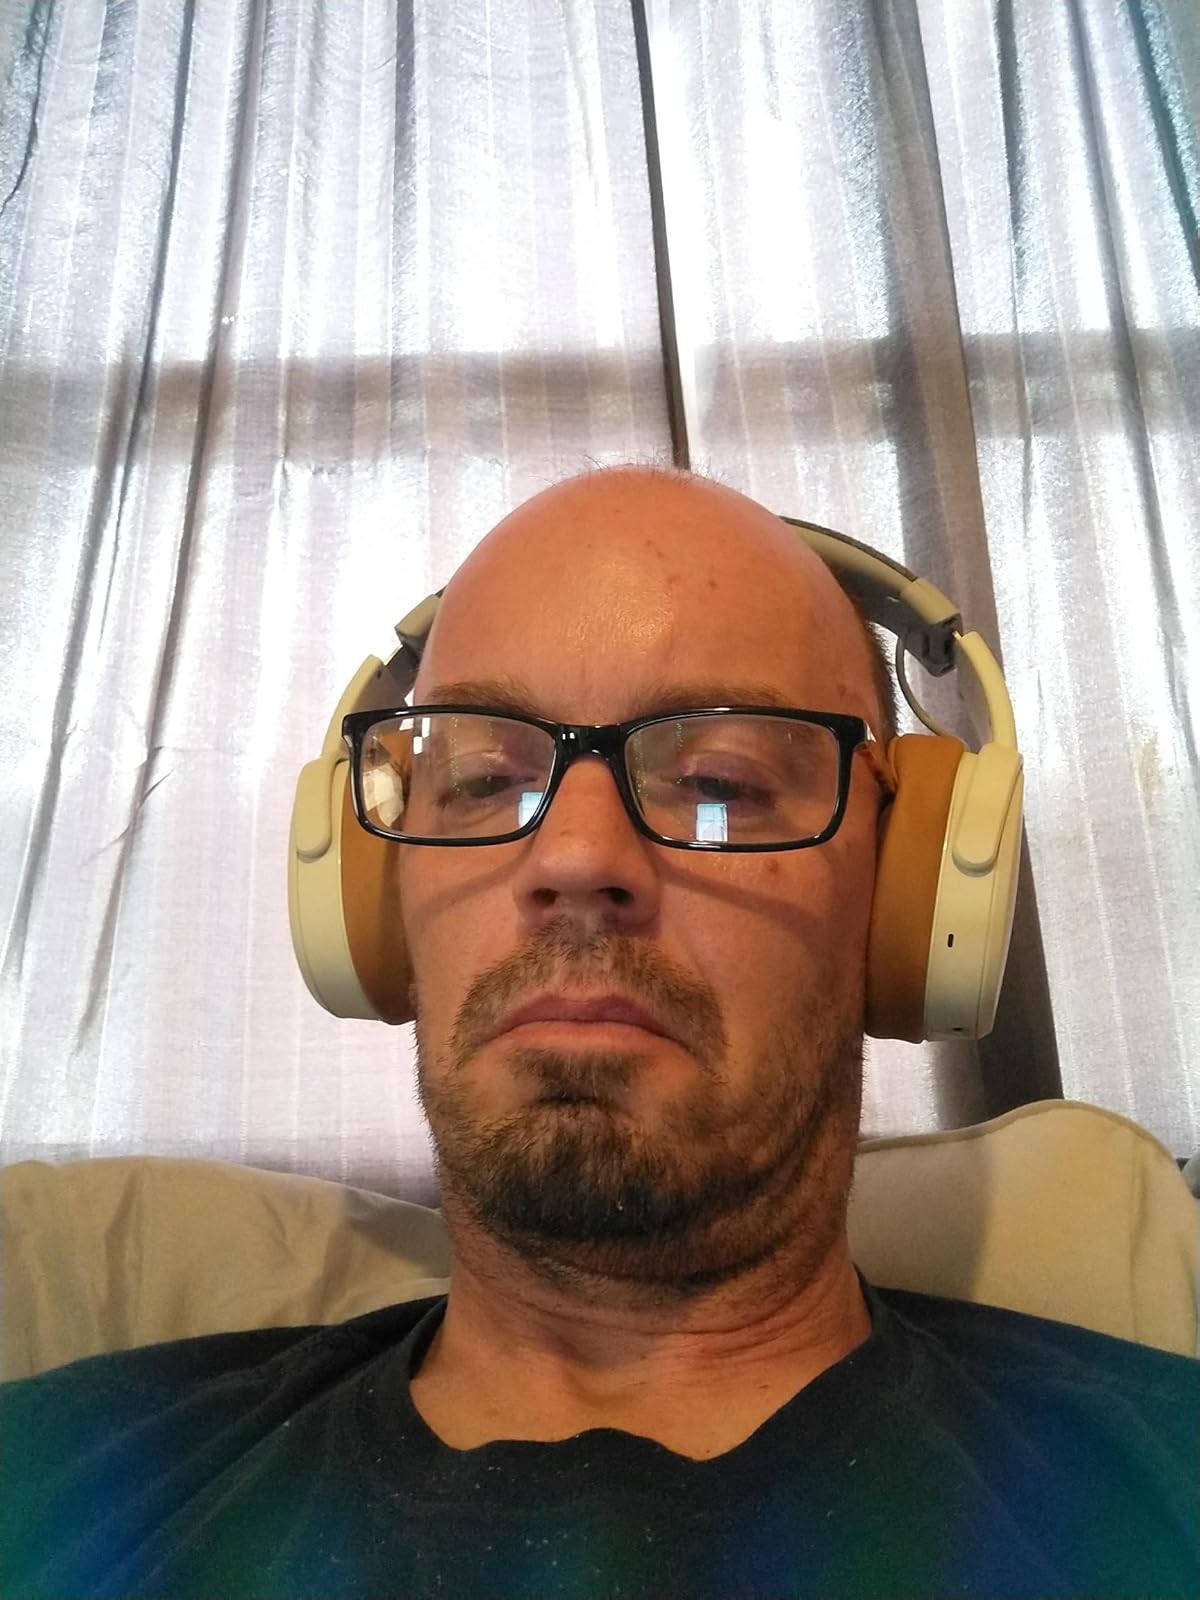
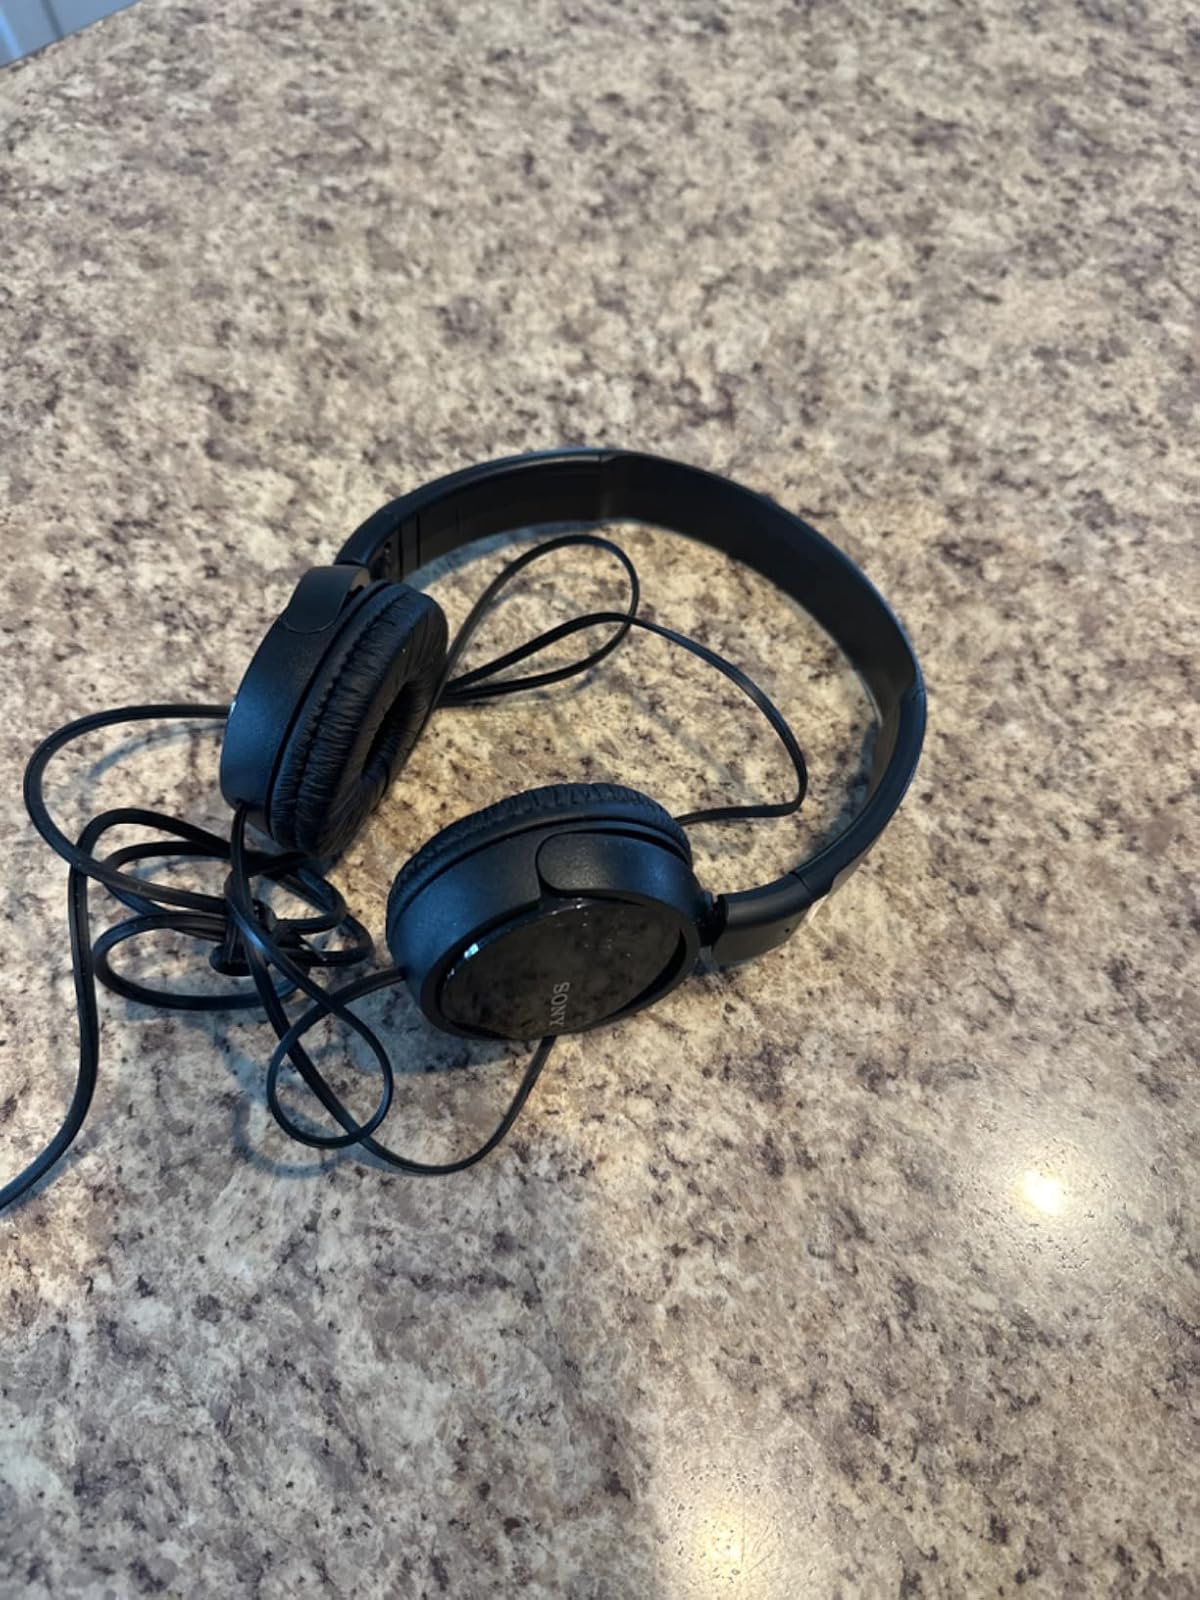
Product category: headphones
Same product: no